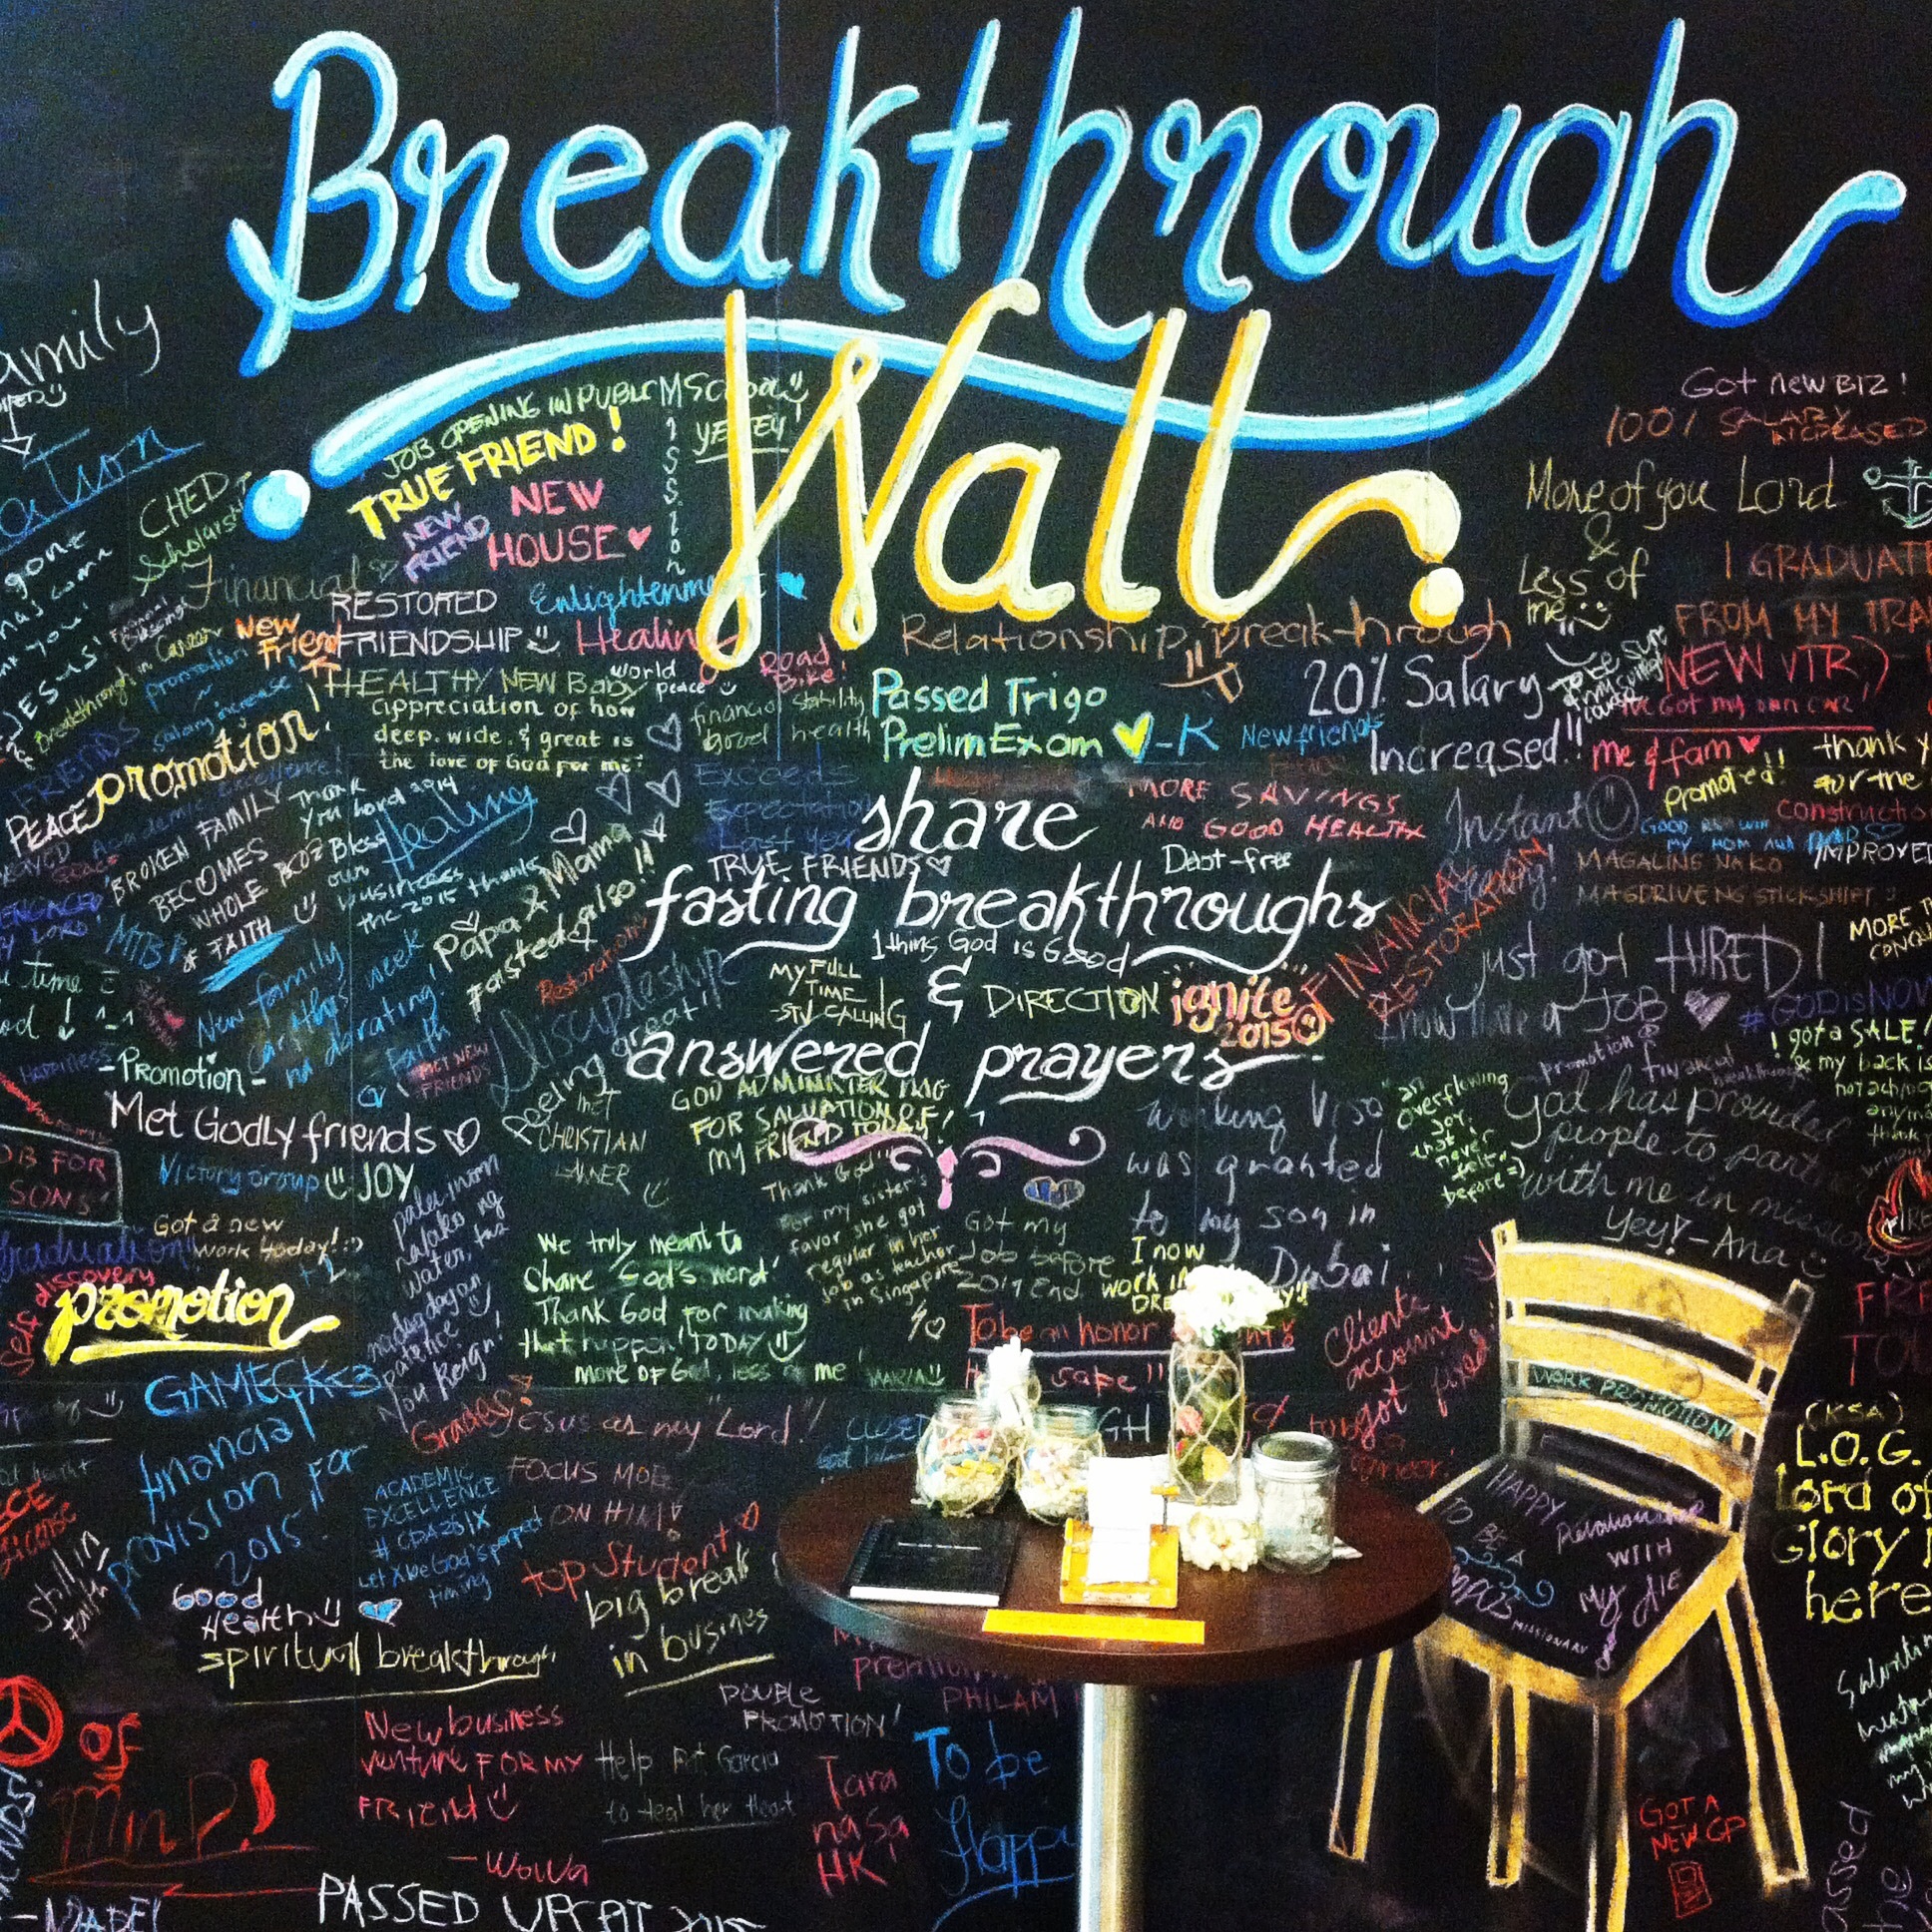
wall, advertising, religious, power, prayer, miracle, breakthrough